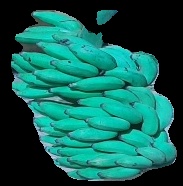
Variety: elakki-bale
Grade: grade3